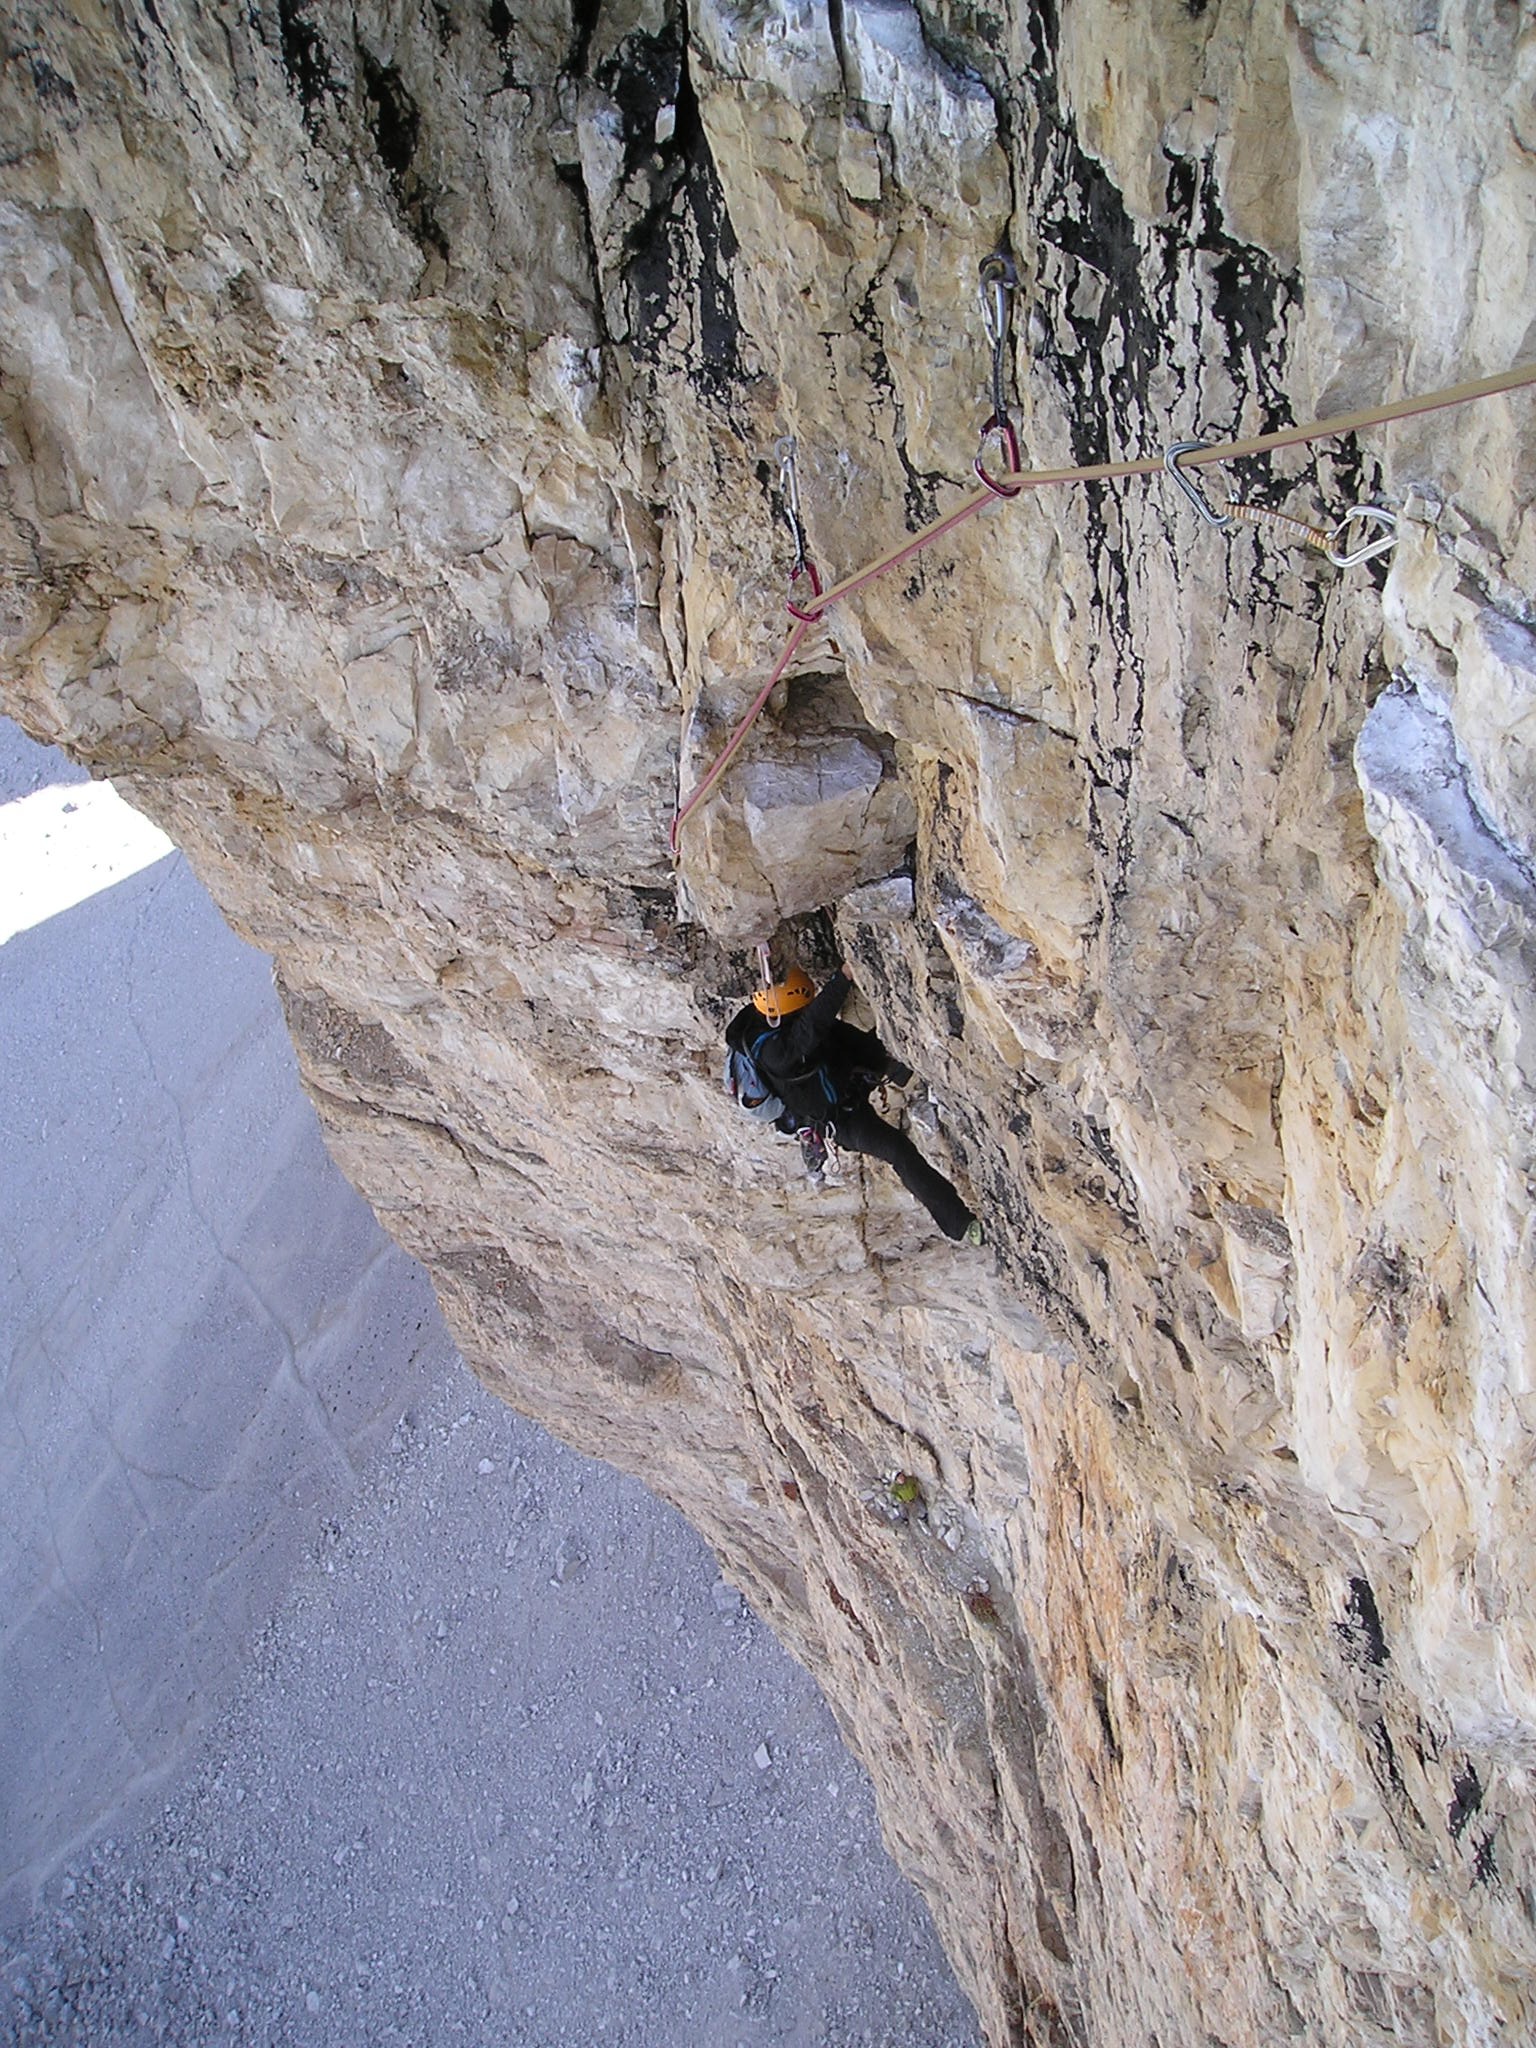
rock, adventure, recreation, formation, cliff, high, italy, steep, terrain, climb, geology, mountains, overhang, dolomites, lavaredo, extremely, extreme sports, north wall, alpine climbing, bergsport, sexten dolomites, three zinnen, north side, outdoor recreation, geological phenomenon, sport climbing, increased to, hasse brandler